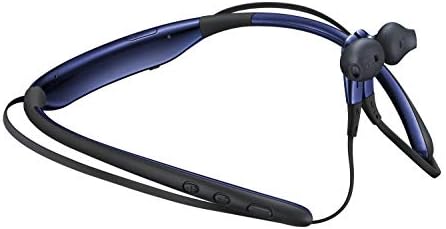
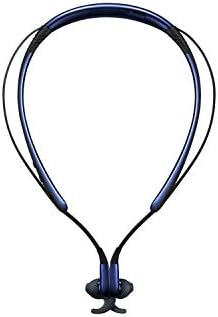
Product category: headphones
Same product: yes